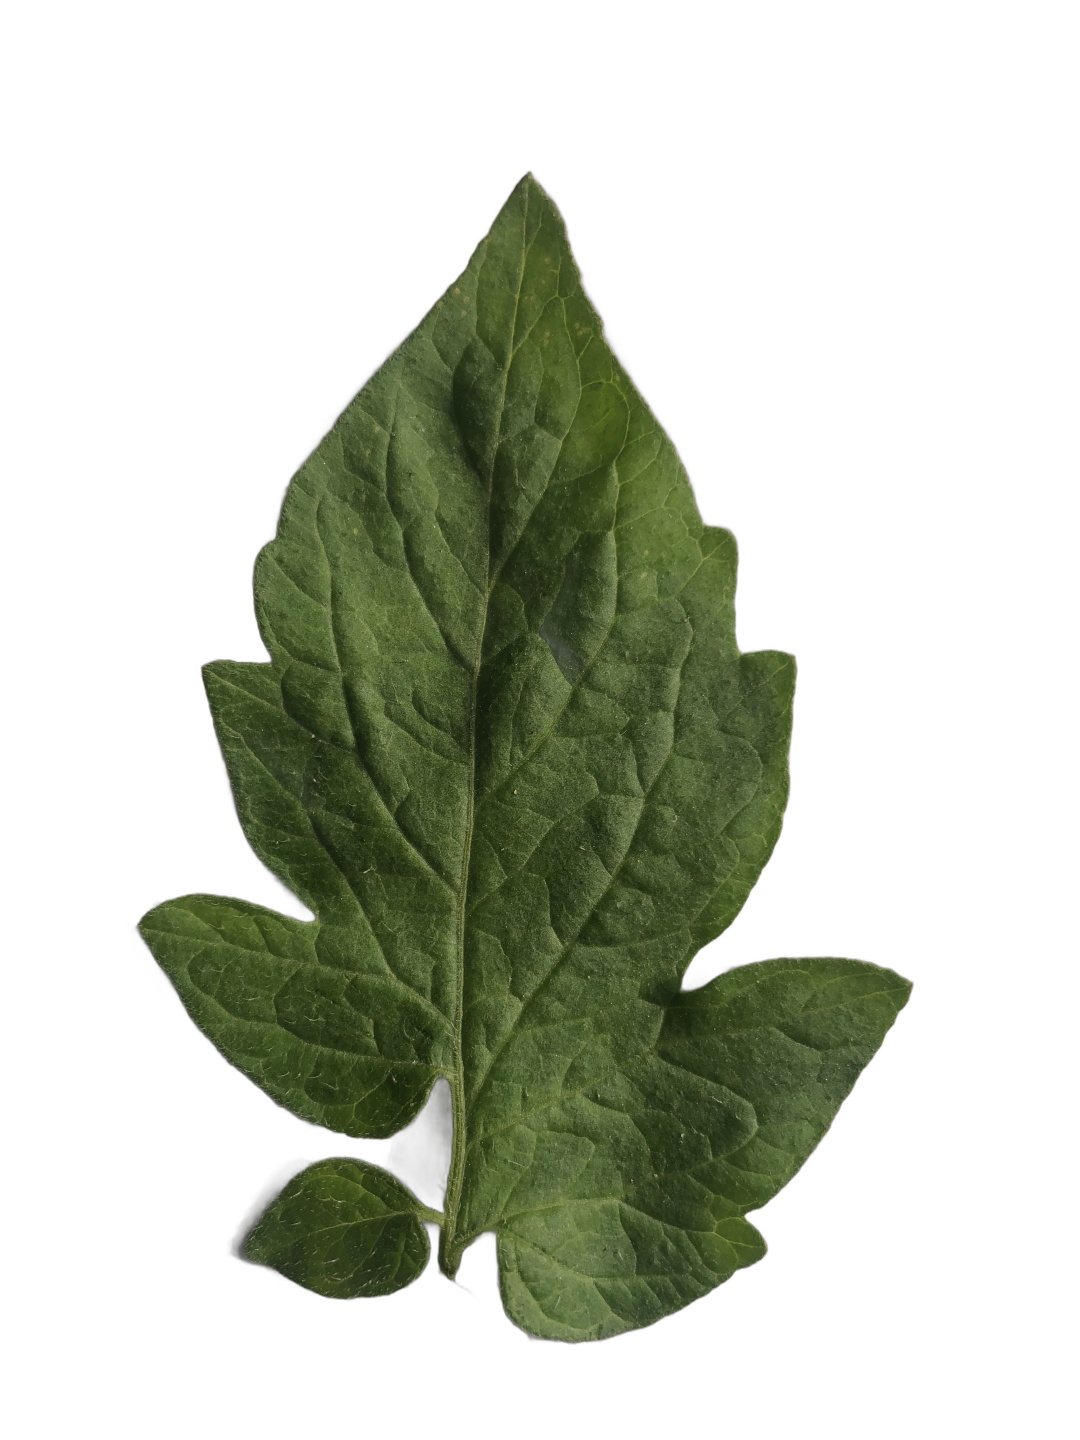
Crop: Tomato
Label: Healthy